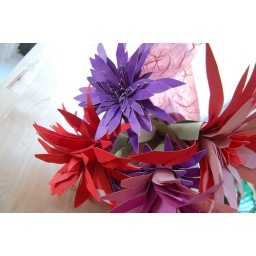
paper flowers by cole